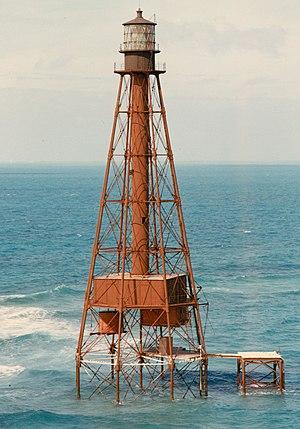
Le phare de Sombrero Key, est un phare situé au large de Key Vaca faisant partie de la ville de Marathon, dans le comté de Monroe en Floride.
La liste des phares en Floride dresse la liste des phares de l'État américain de la Floride répertoriés par la United States Coast Guard, de la frontière de l'Alabama à celle de la Georgie.